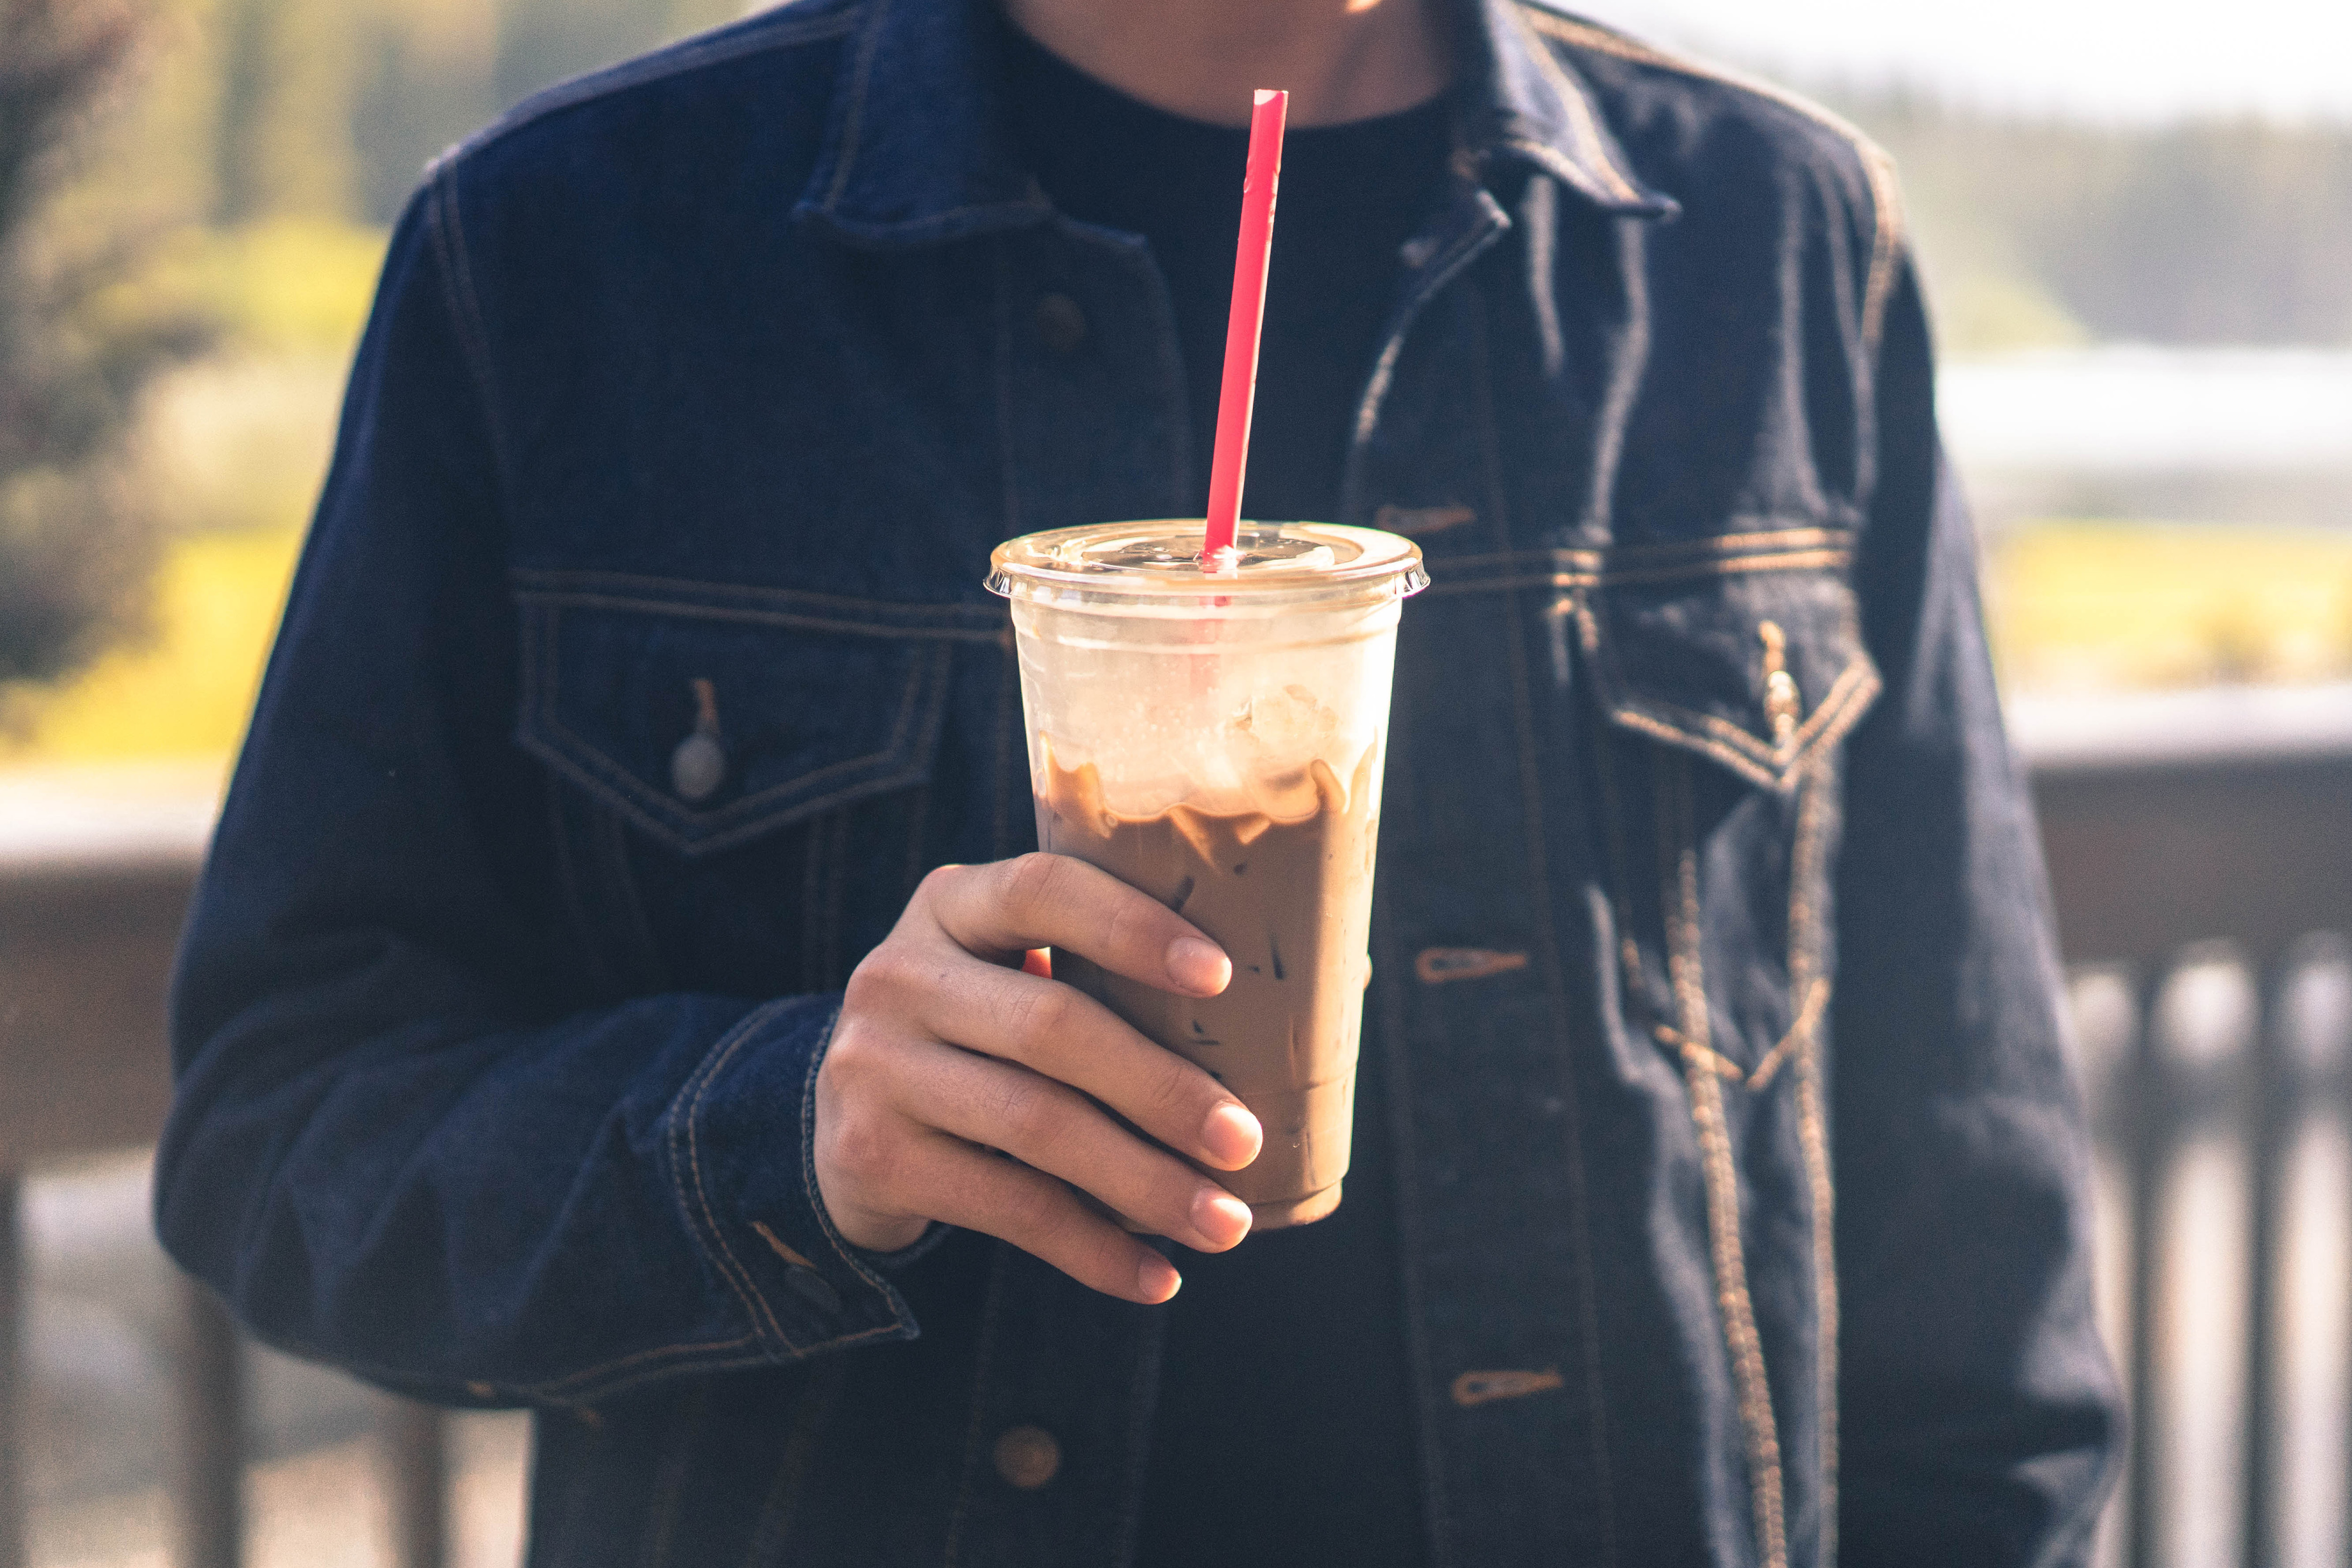
drink, hand, distilled beverage, cocktail, non alcoholic beverage, liqueur